Bogie exchange

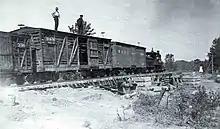
A Burlington and Western train in 1898. Two standard-gauge cars riding on narrow-gauge trucks head the train.

Bogie exchange was used between and gauge on the Ferrocarril de Antofagasta a Bolivia Railway.